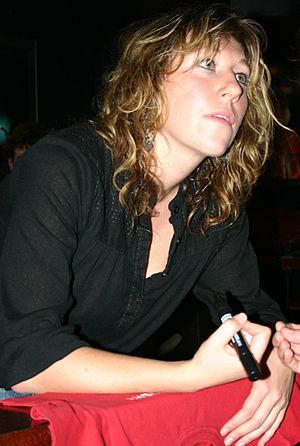
Martha Wainwright, née le 8 mai 1976 à Montréal, est une chanteuse canado-américaine de folk et pop.